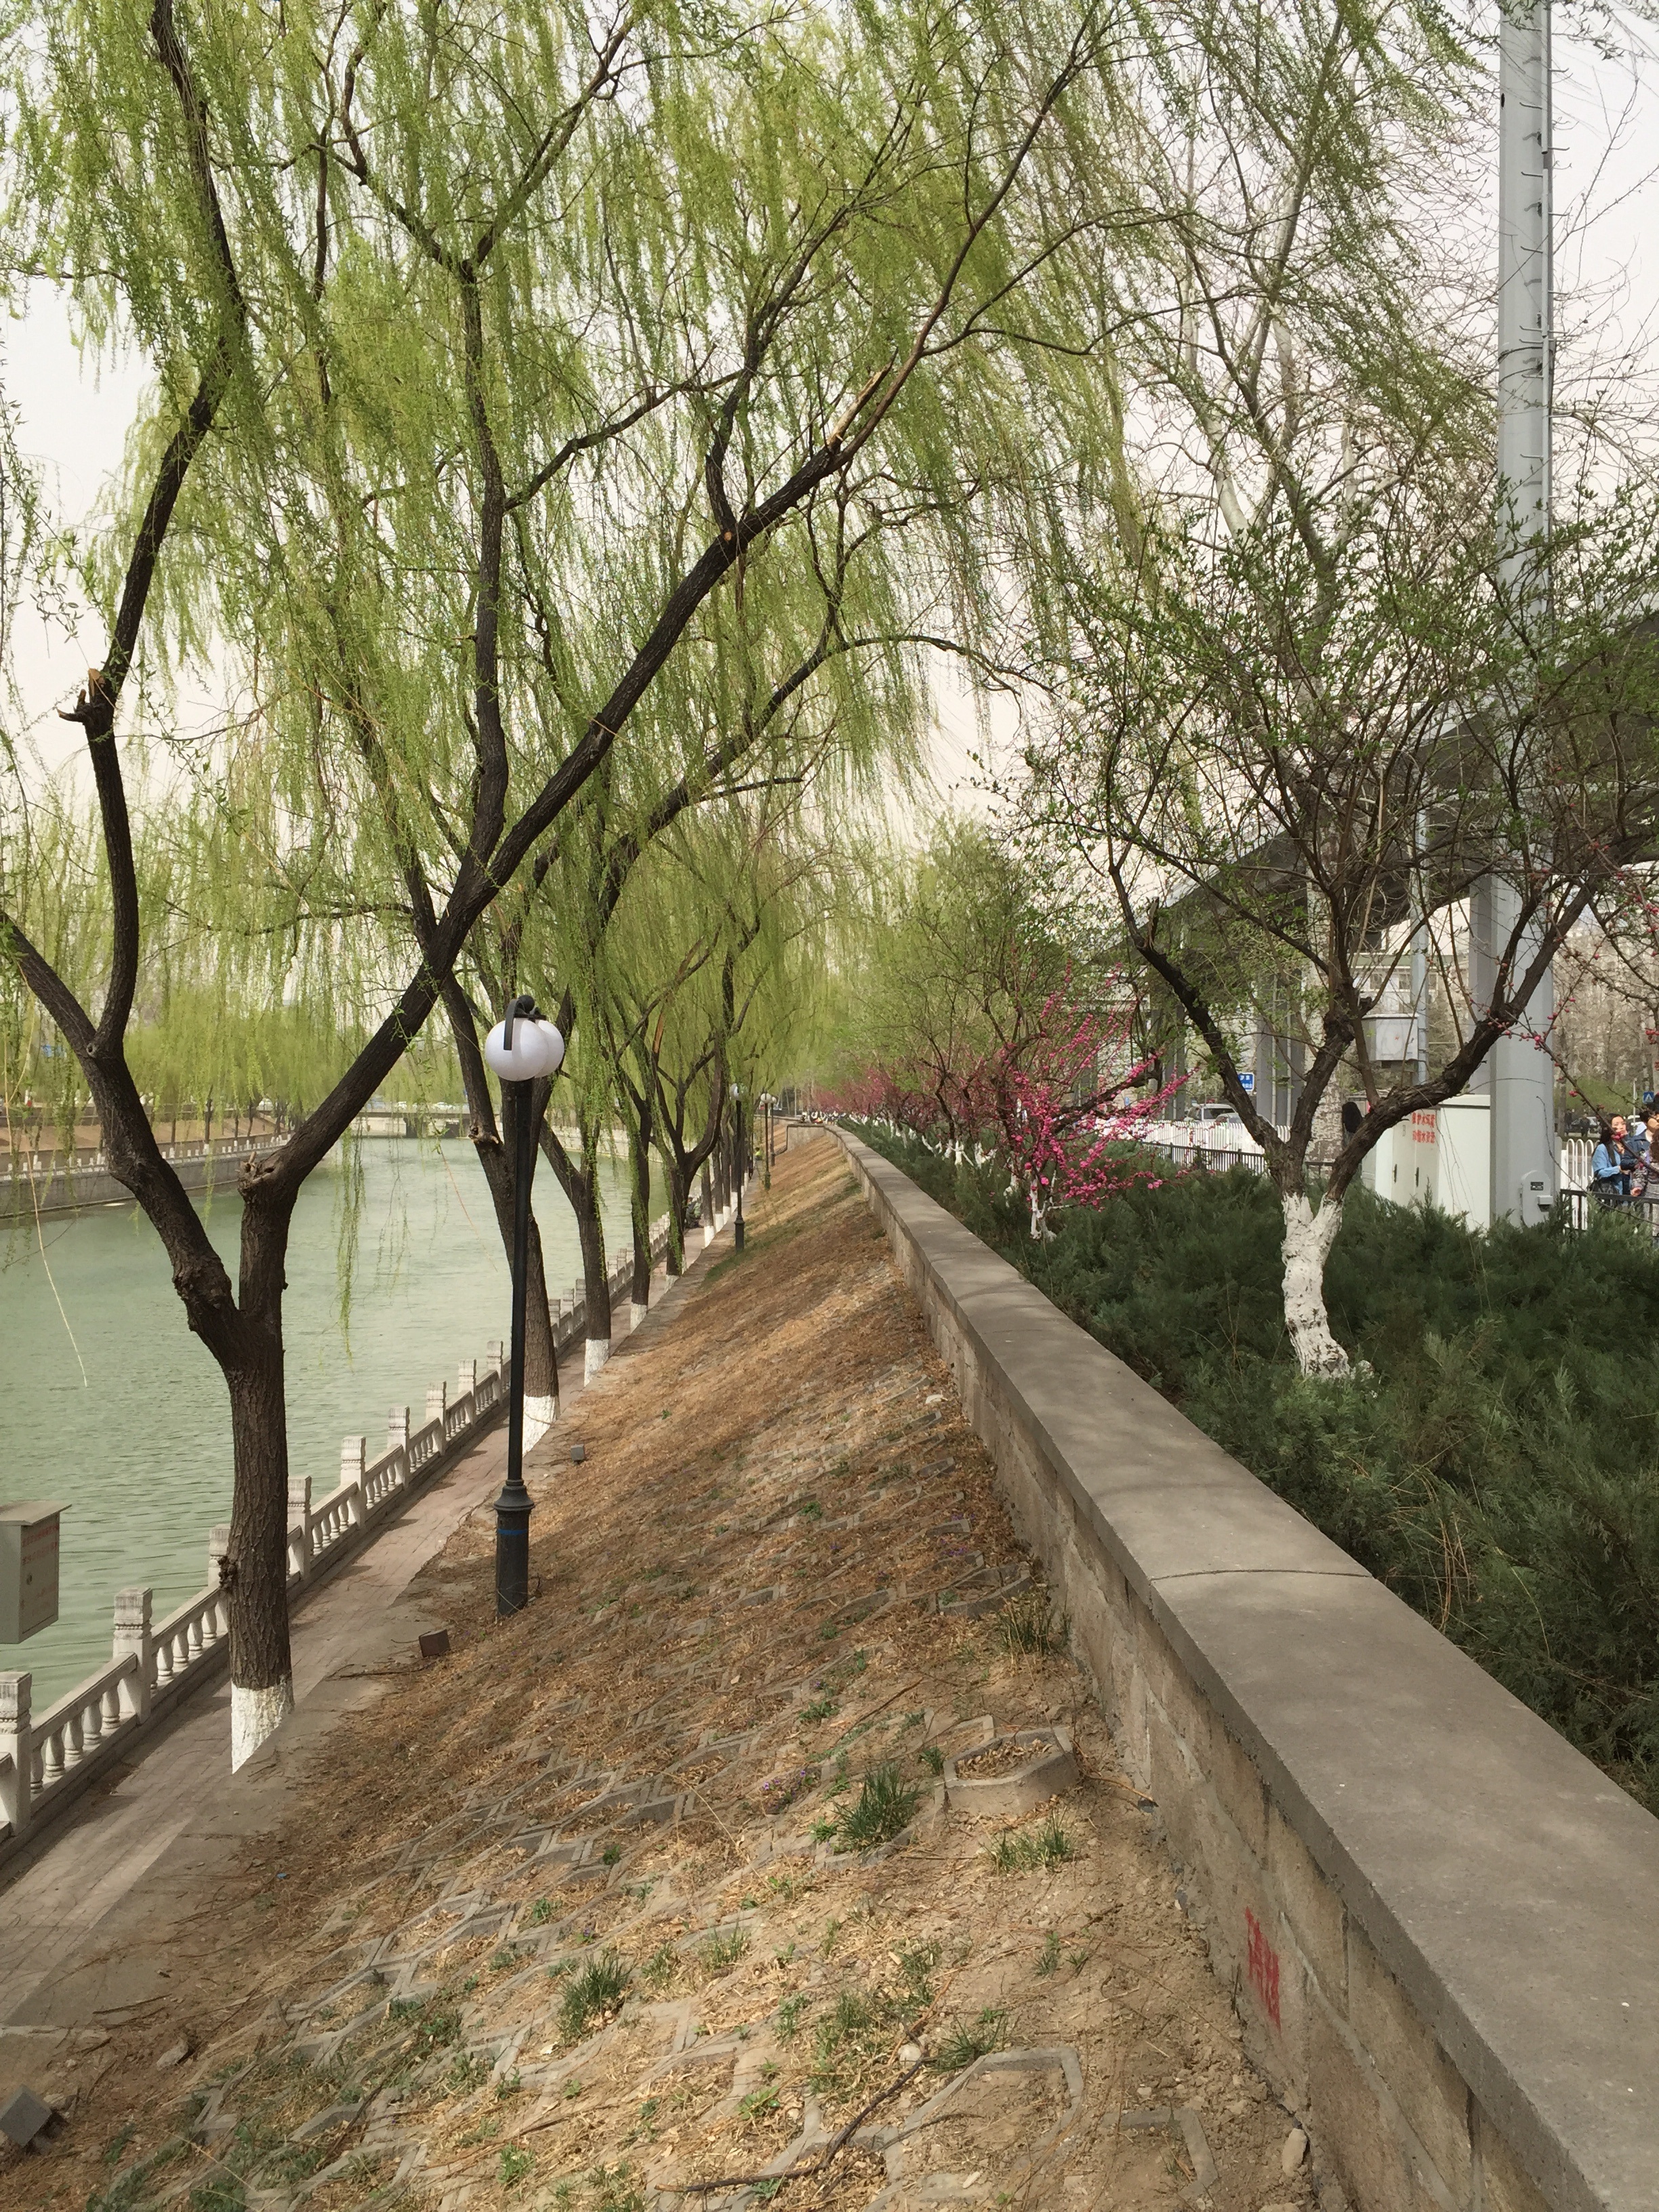
tree, plant, flower, walkway, spring, green, garden, waterway, willow, yard, running water